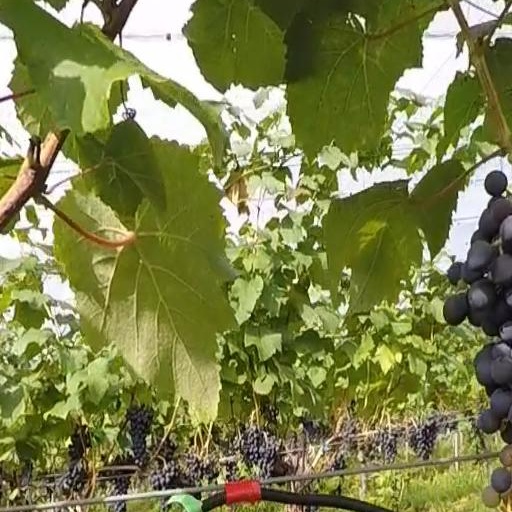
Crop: grape